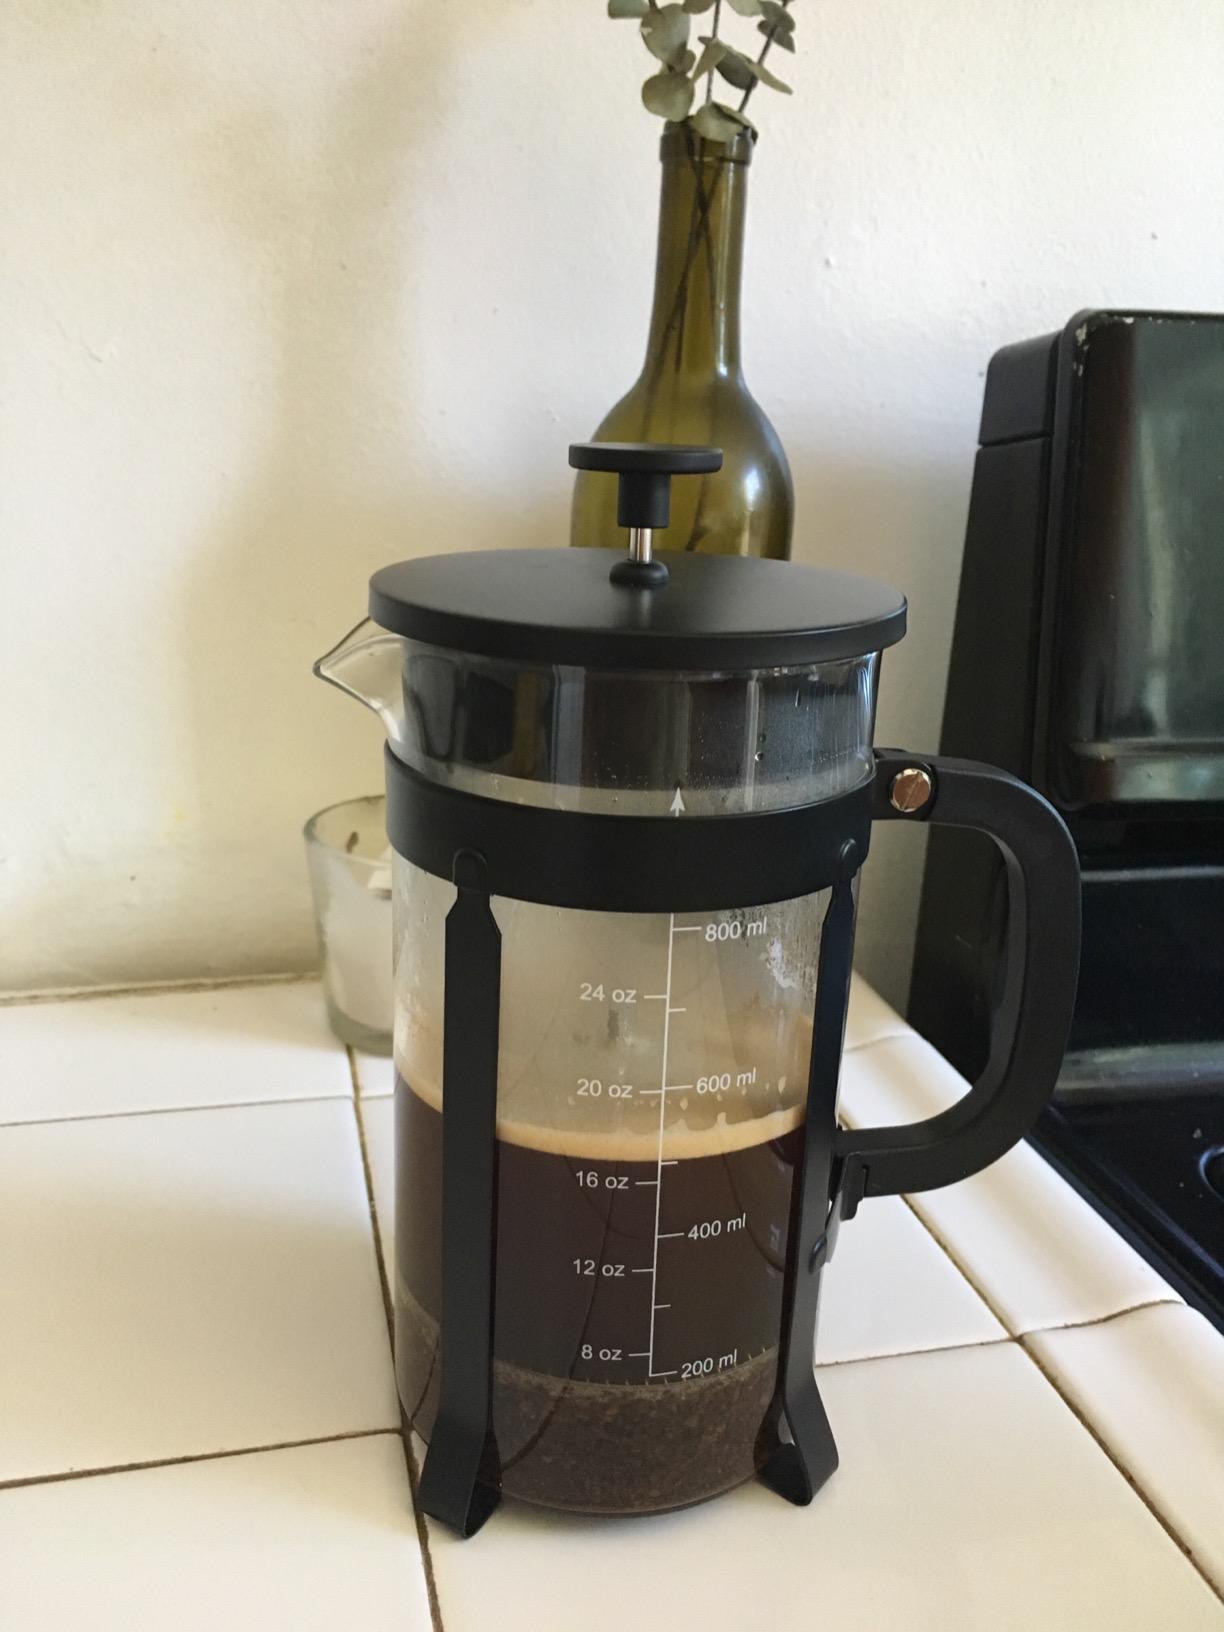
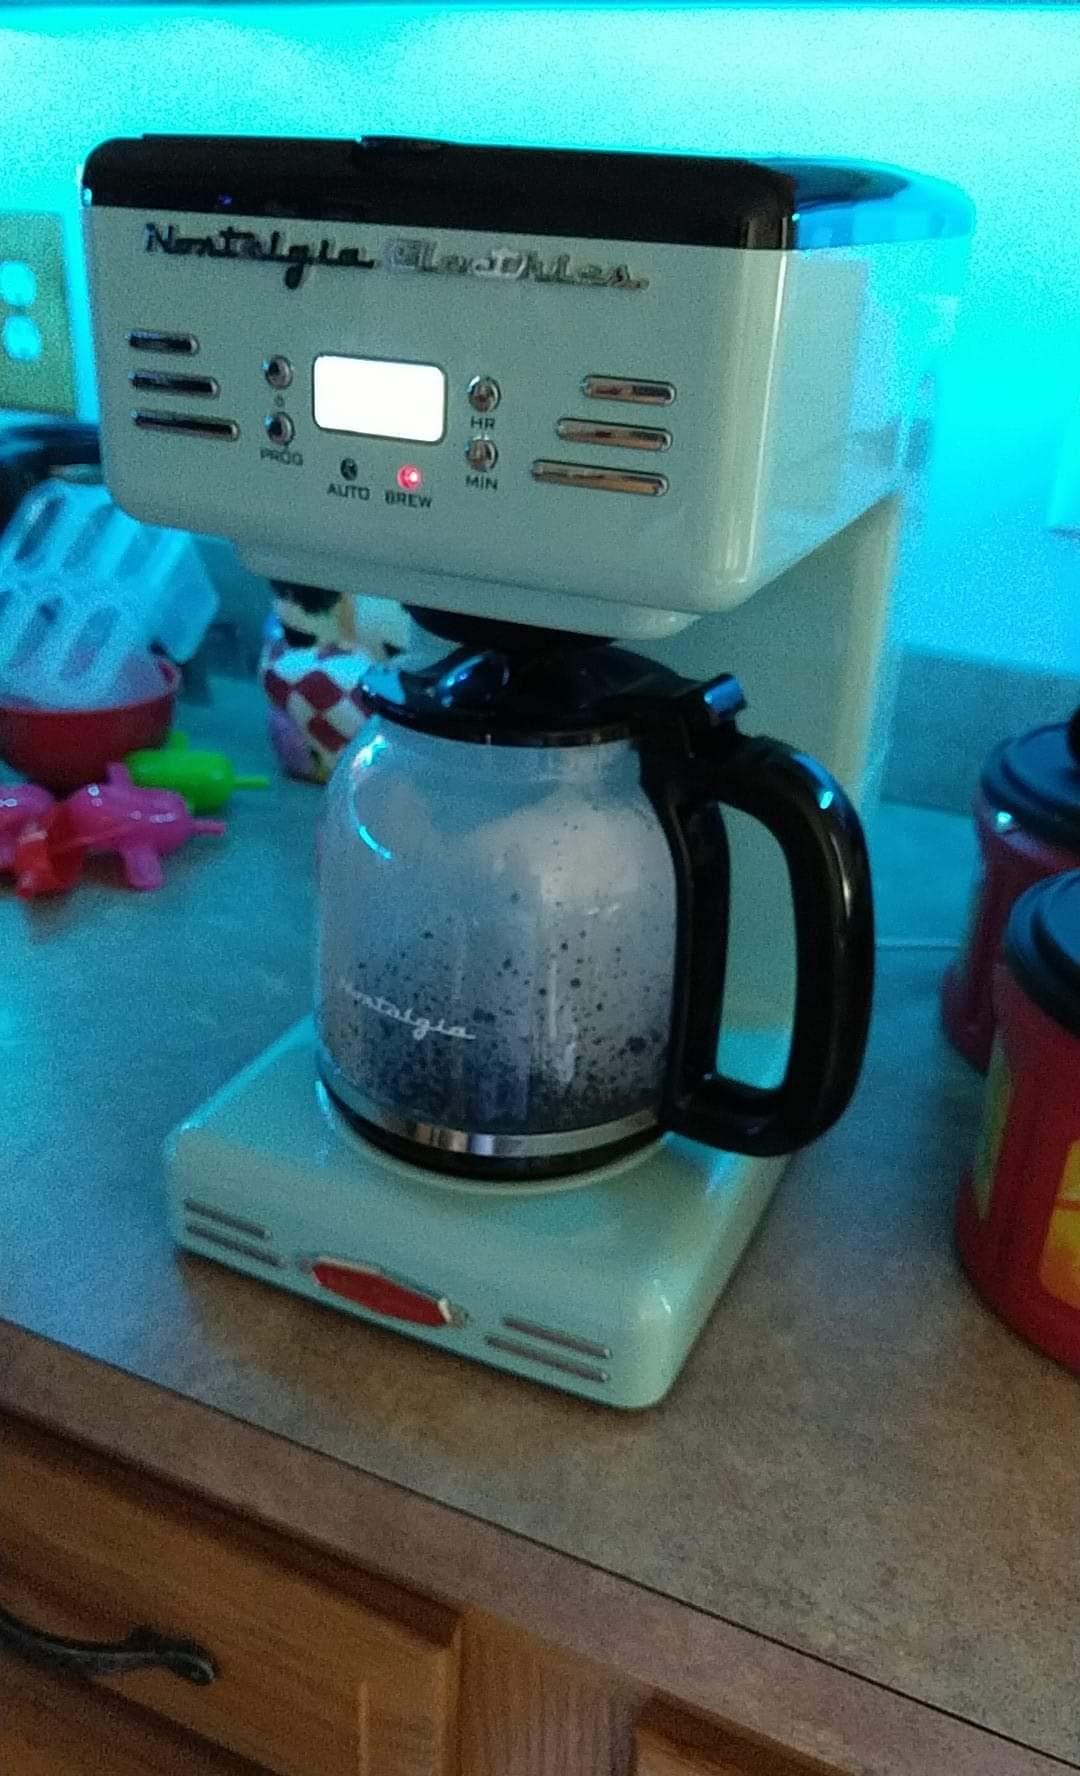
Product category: items_tea
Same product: no